Deborah Serani

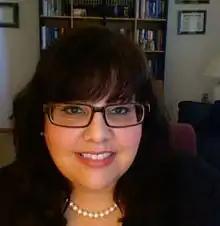

Deborah Serani (born January 31, 1961) is an American psychologist and an author whose clinical specialty is depression. She is an adjunct professor at Adelphi University. Serani has published academic articles on the subject of depression and trauma as well as the books "Living with Depression", "Depression and Your Child: A Guide for Parents and Caregivers," and "Depression in Later Life: An Essential Guide" (Rowman & Littlefield Publishing Group). She is a columnist at "Psychology Today" and "Esperanza Magazine".